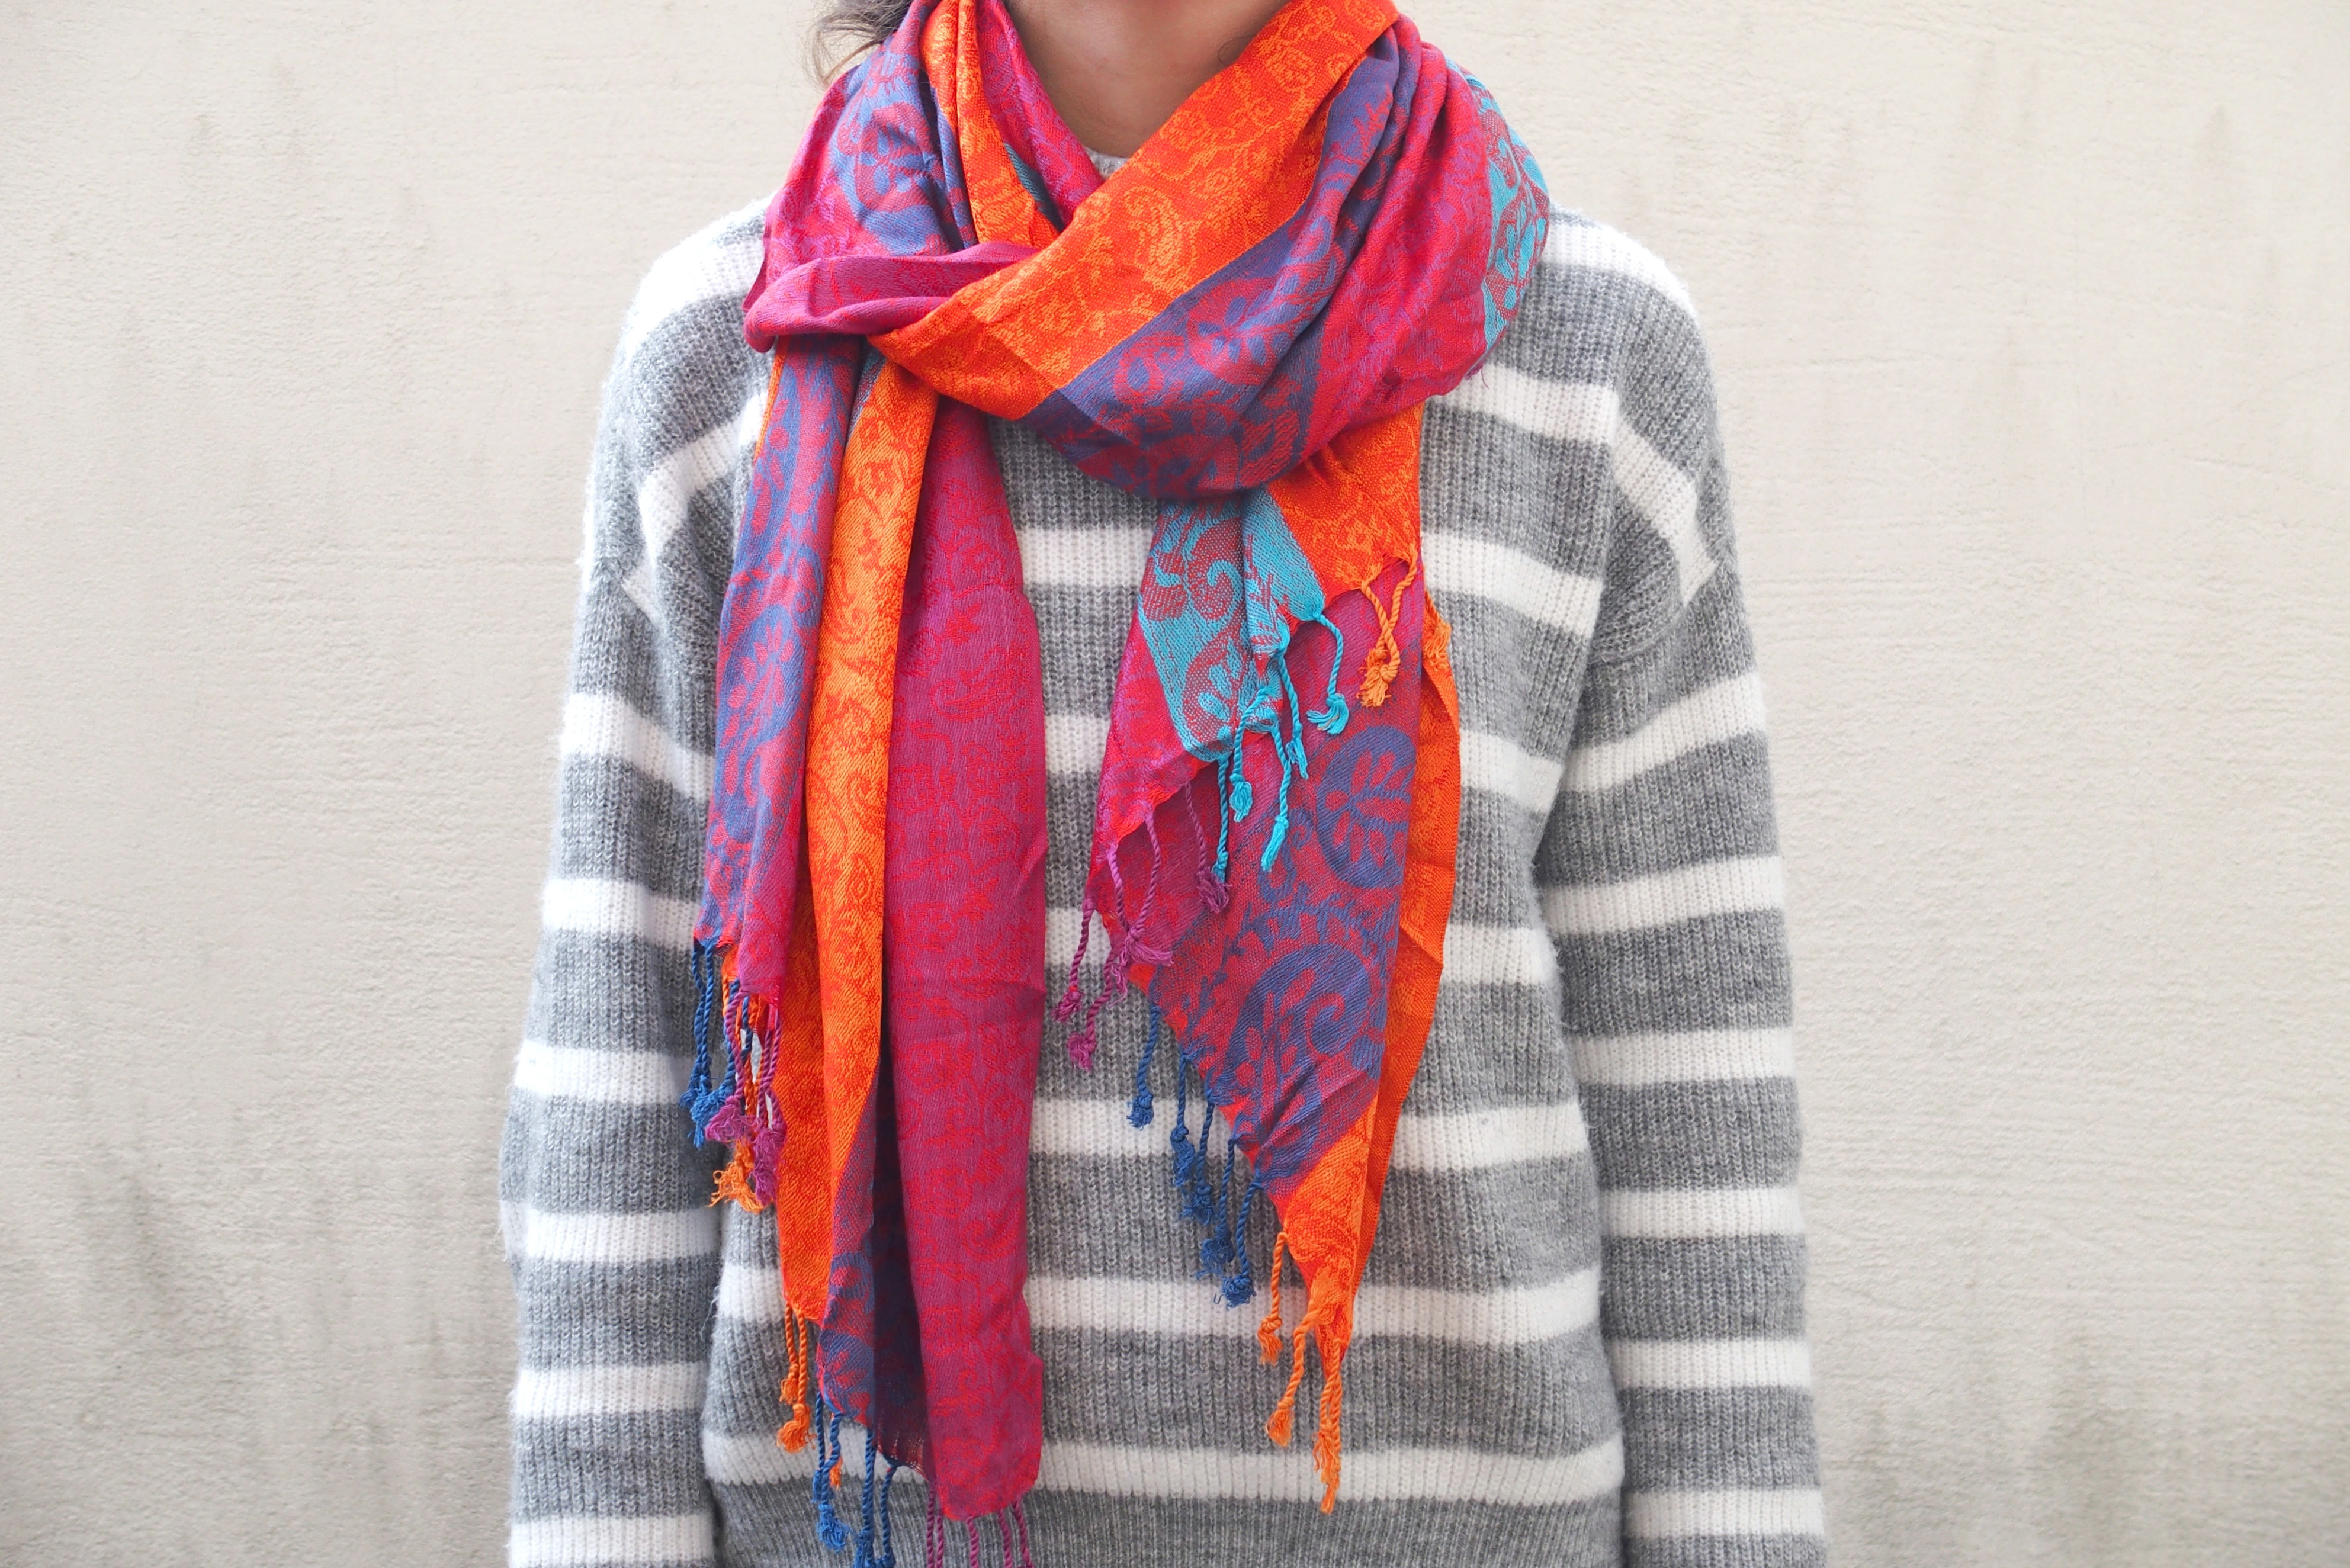
pattern, clothing, colorful, wool, scarf, textile, colors, design, india, fashion accessory, stole